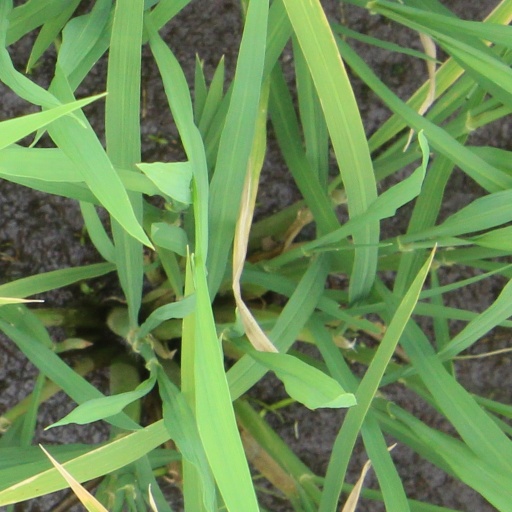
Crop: rice